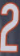
Number: 2